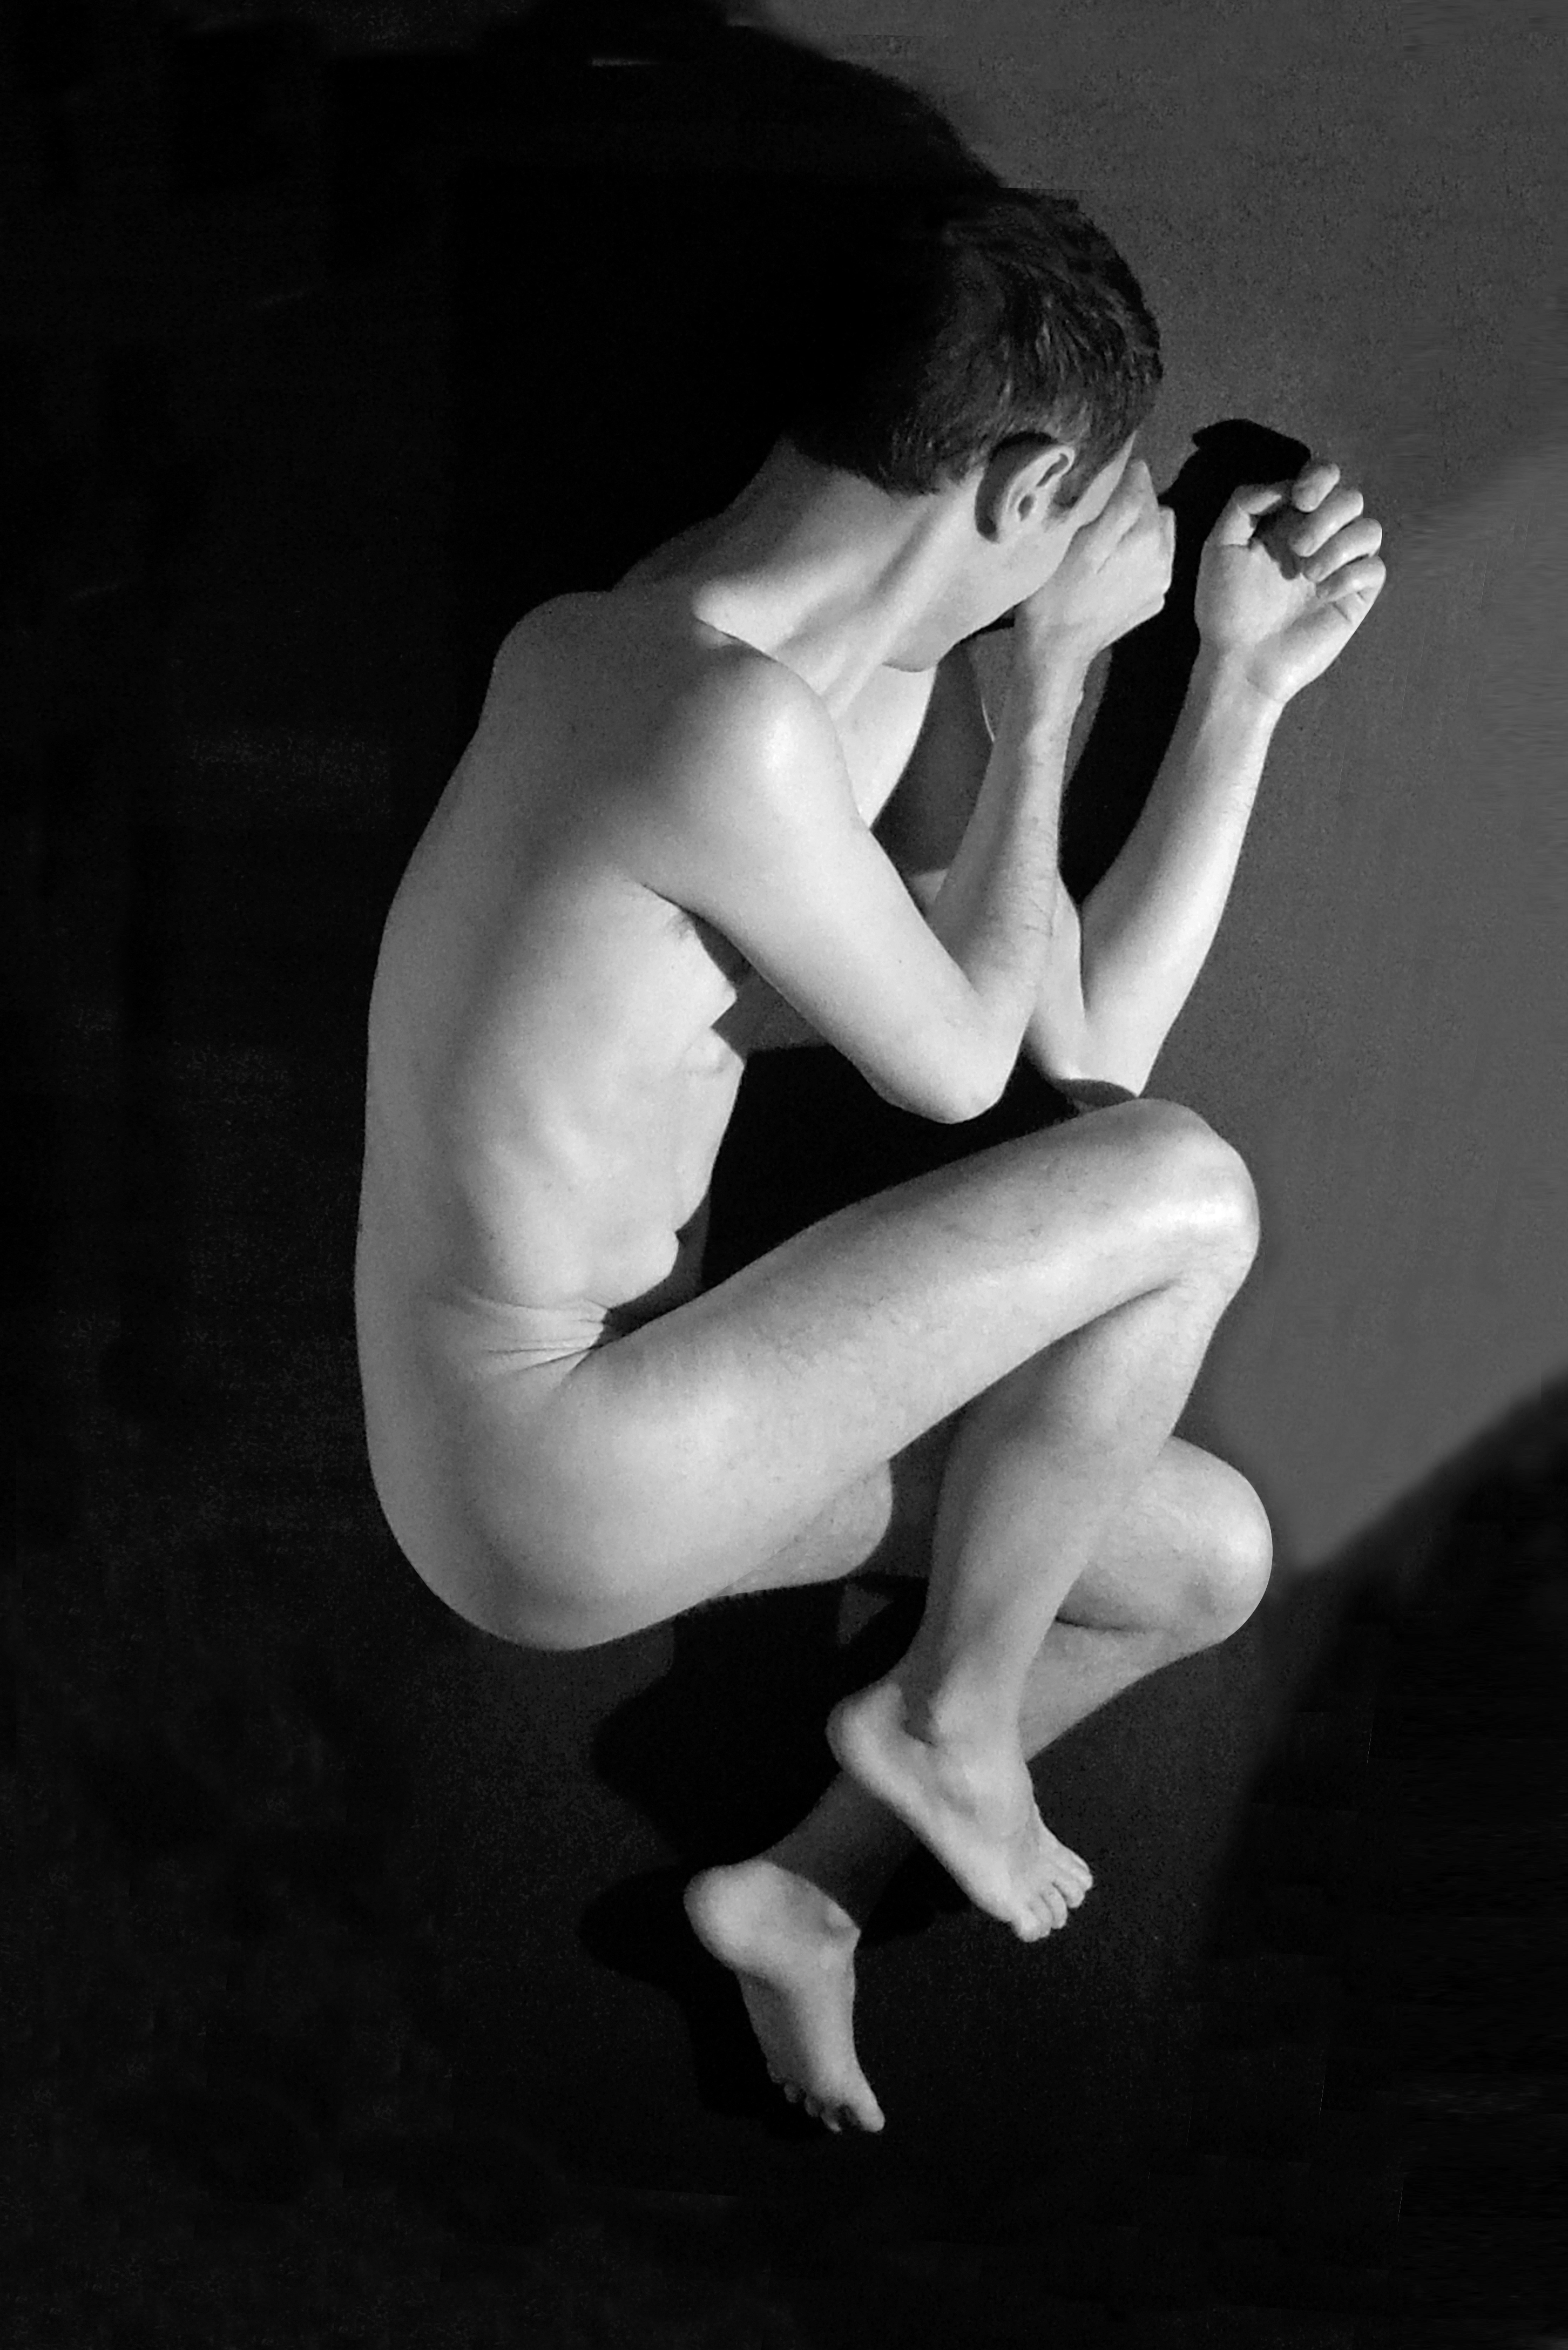
nude, man, pose, black and white, black, leg, beauty, arm, art model, sitting, photography, joint, hand, monochrome photography, human body, muscle, monochrome, stock photography, human leg, style